Velliscig

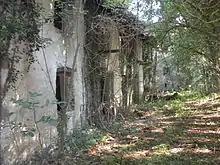
The village, now abandoned, of Velendol / Velindó / Velich

The village of Velich / Velindò today Velendol (SLO), is a cluster of empty houses near the settlement of Zapotok, a few kilometers from the secondary pass Ponte Misecco.